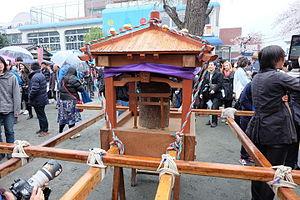
Le Kanamara matsuri est une fête annuelle shinto de la fertilité, qui a lieu à Kawasaki au Japon chaque printemps depuis 1977 après avoir été interdit plusieurs décennies. La festivité majeure se déroule le premier dimanche d'avril. Le thème central est le pénis — qu'il est ici préférable d'appeler phallus de par la dimension symbolique de ce rituel —, reproduit partout en image, sucre d'orge, légumes sculptés, décorations.